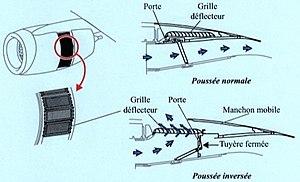
Inverseur à grille sur turboréacteur
Le turboréacteur est un système de propulsion qui transforme le potentiel d'énergie chimique contenu dans un carburant, associé à un comburant qu'est l'air ambiant, en énergie cinétique permettant de générer une force de réaction en milieu élastique dans le sens opposé à l'éjection.